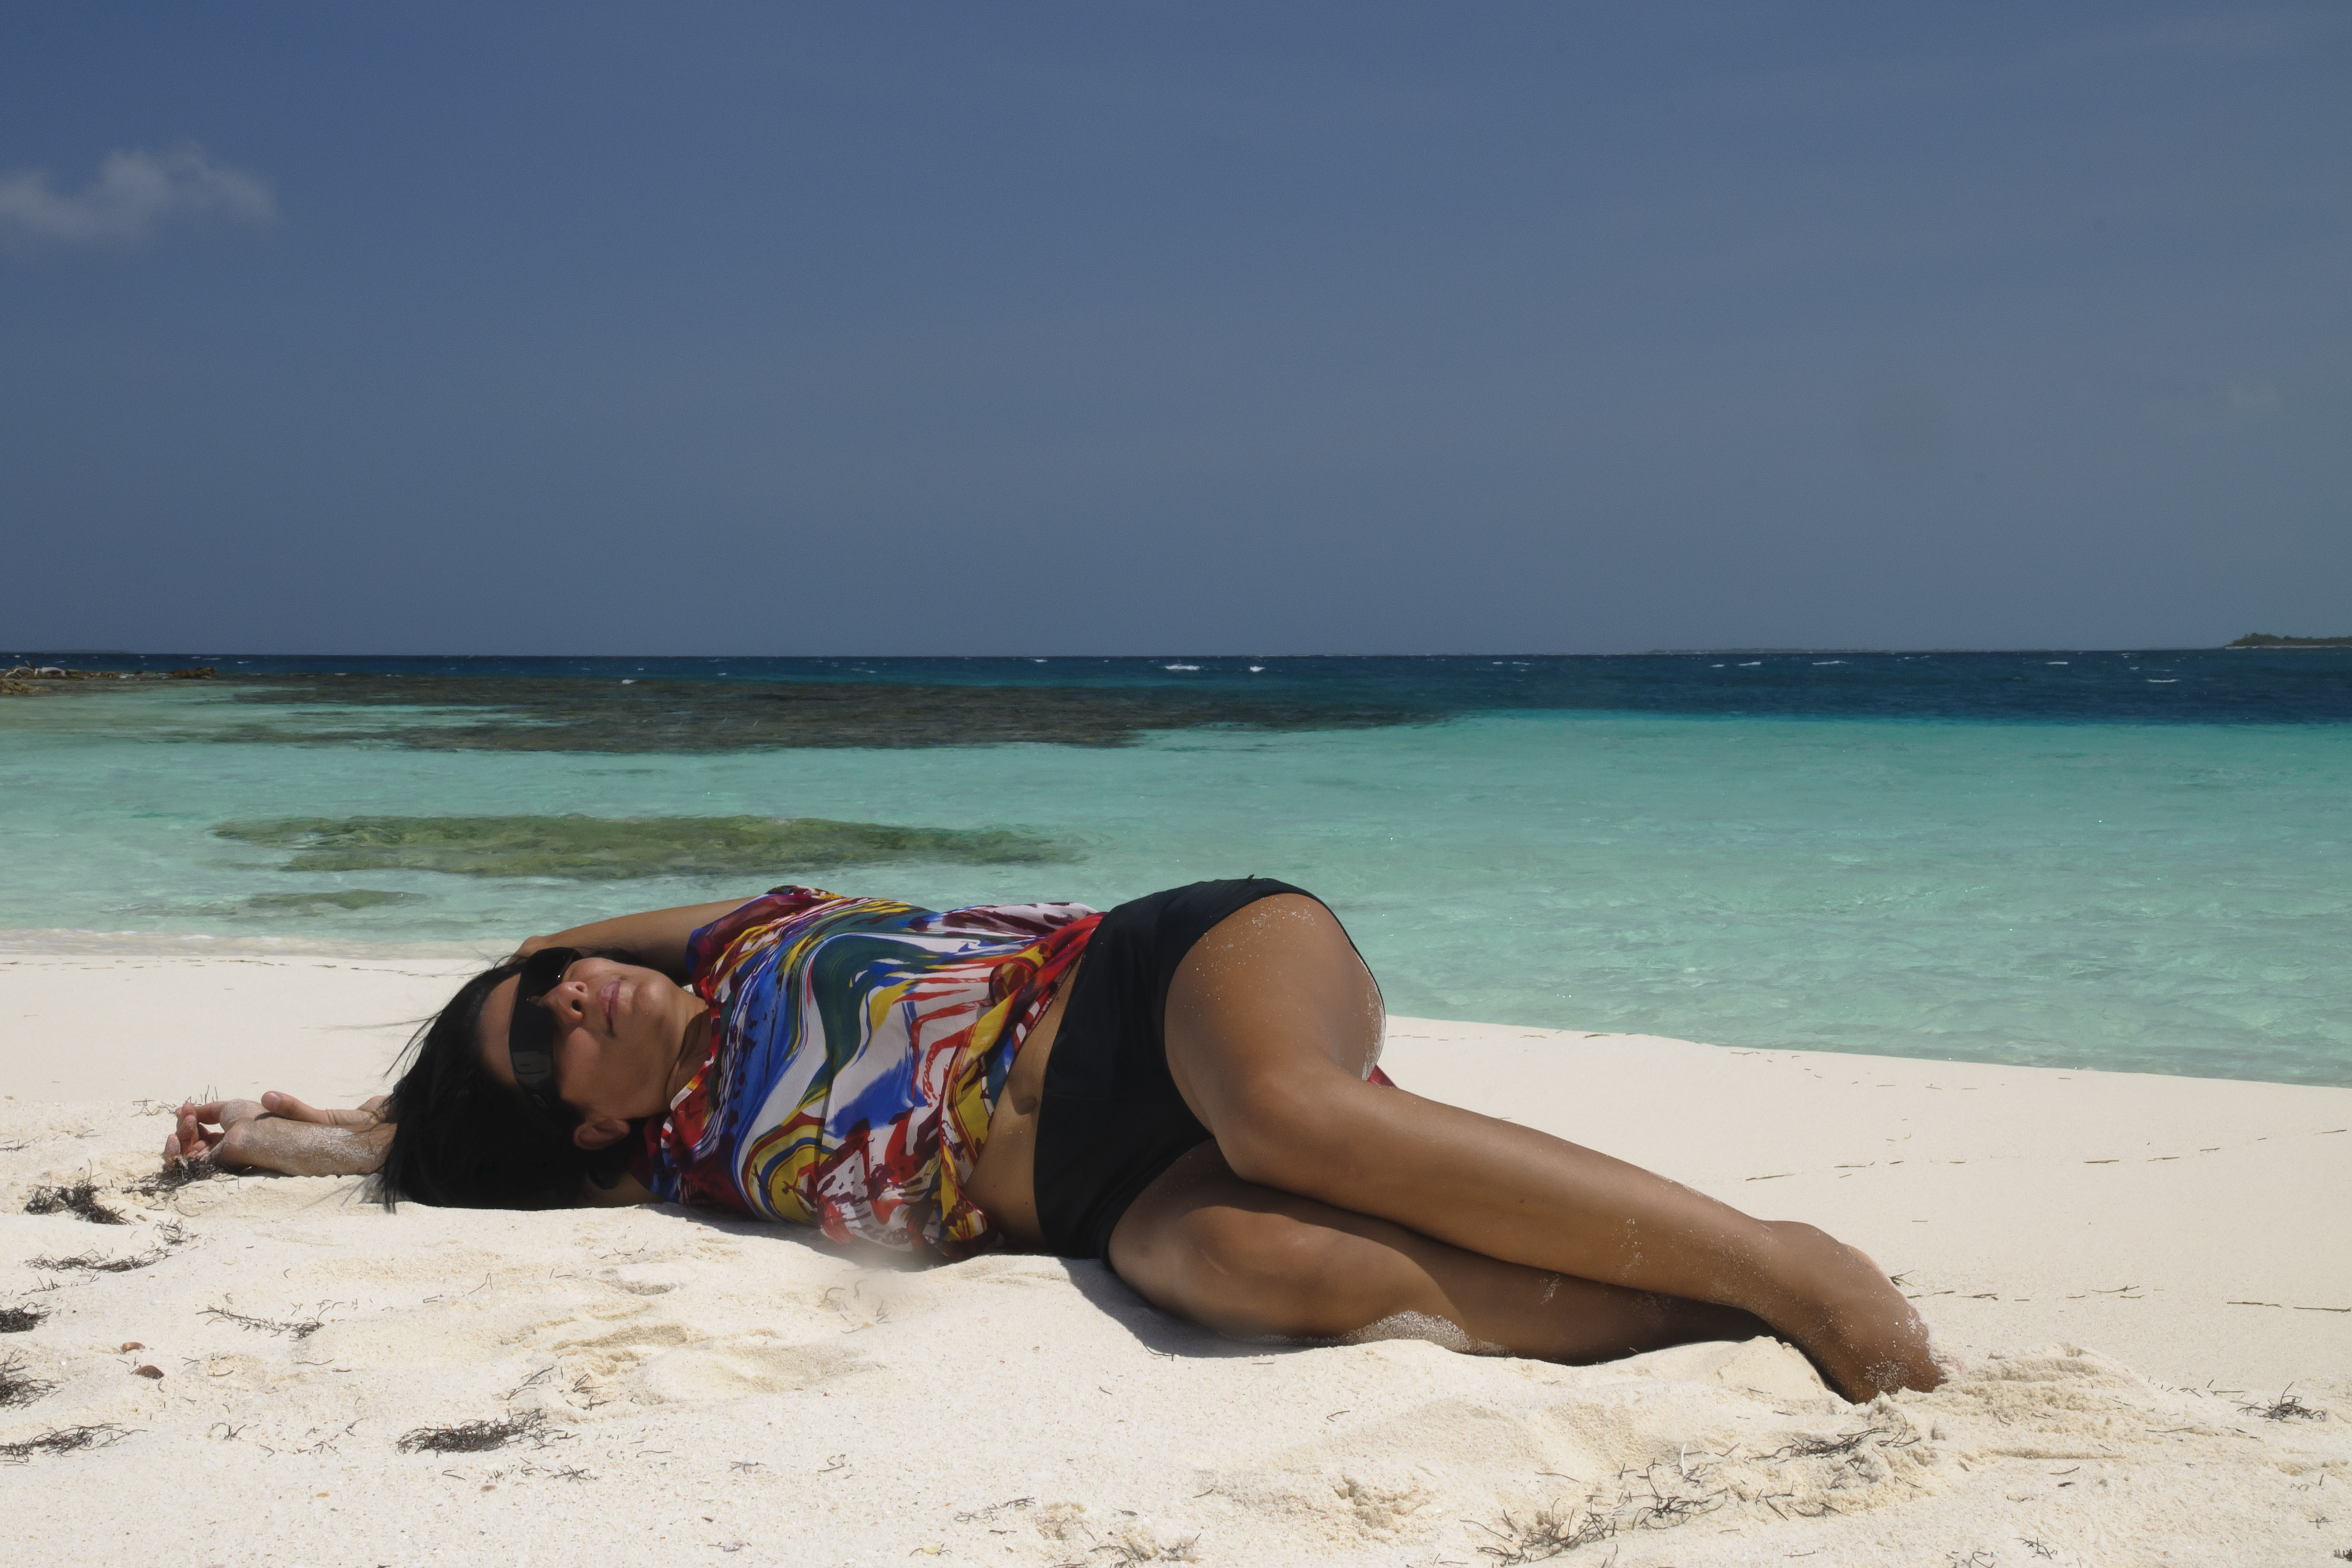
beach, sea, coast, sand, ocean, shore, wave, vacation, leg, model, nikon, clothing, body of water, swimwear, beauty, venezuela, caribbean, d300, losroques, photo shoot, sun tanning